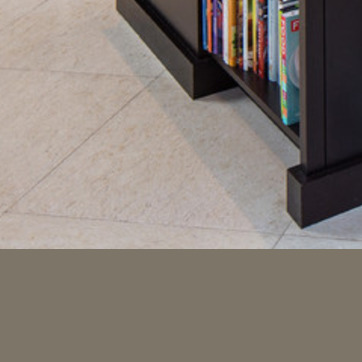
Material: tile